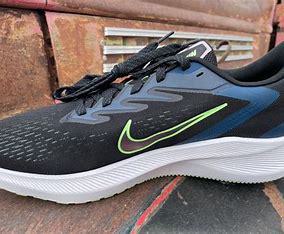
Brand: Nike
Model: Air Zoom Winflo 7